Cliff Richard

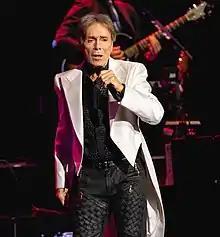
Richard performing in 2021

On 14 June 2004, Richard joined the Shadows on-stage at the London Palladium. The Shadows had decided to re-form for another tour of the UK. It was not to be their last tour together, however, as they would re-form once again for a final tour five years later, in 2009.